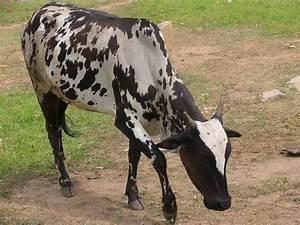
cow